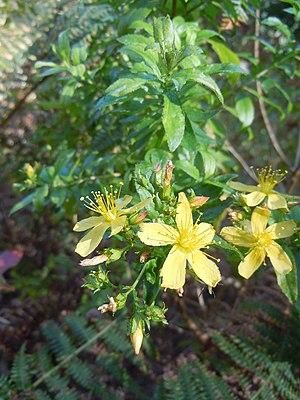
Hypericum glandulosum - Levada do Norte - Madere
Hypericum glandulosum, est une plante de la famille des Hypericaceae originaire de Macaronésie.